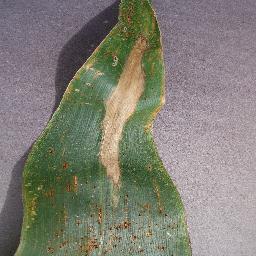
Label: Corn___Northern_Leaf_Blight